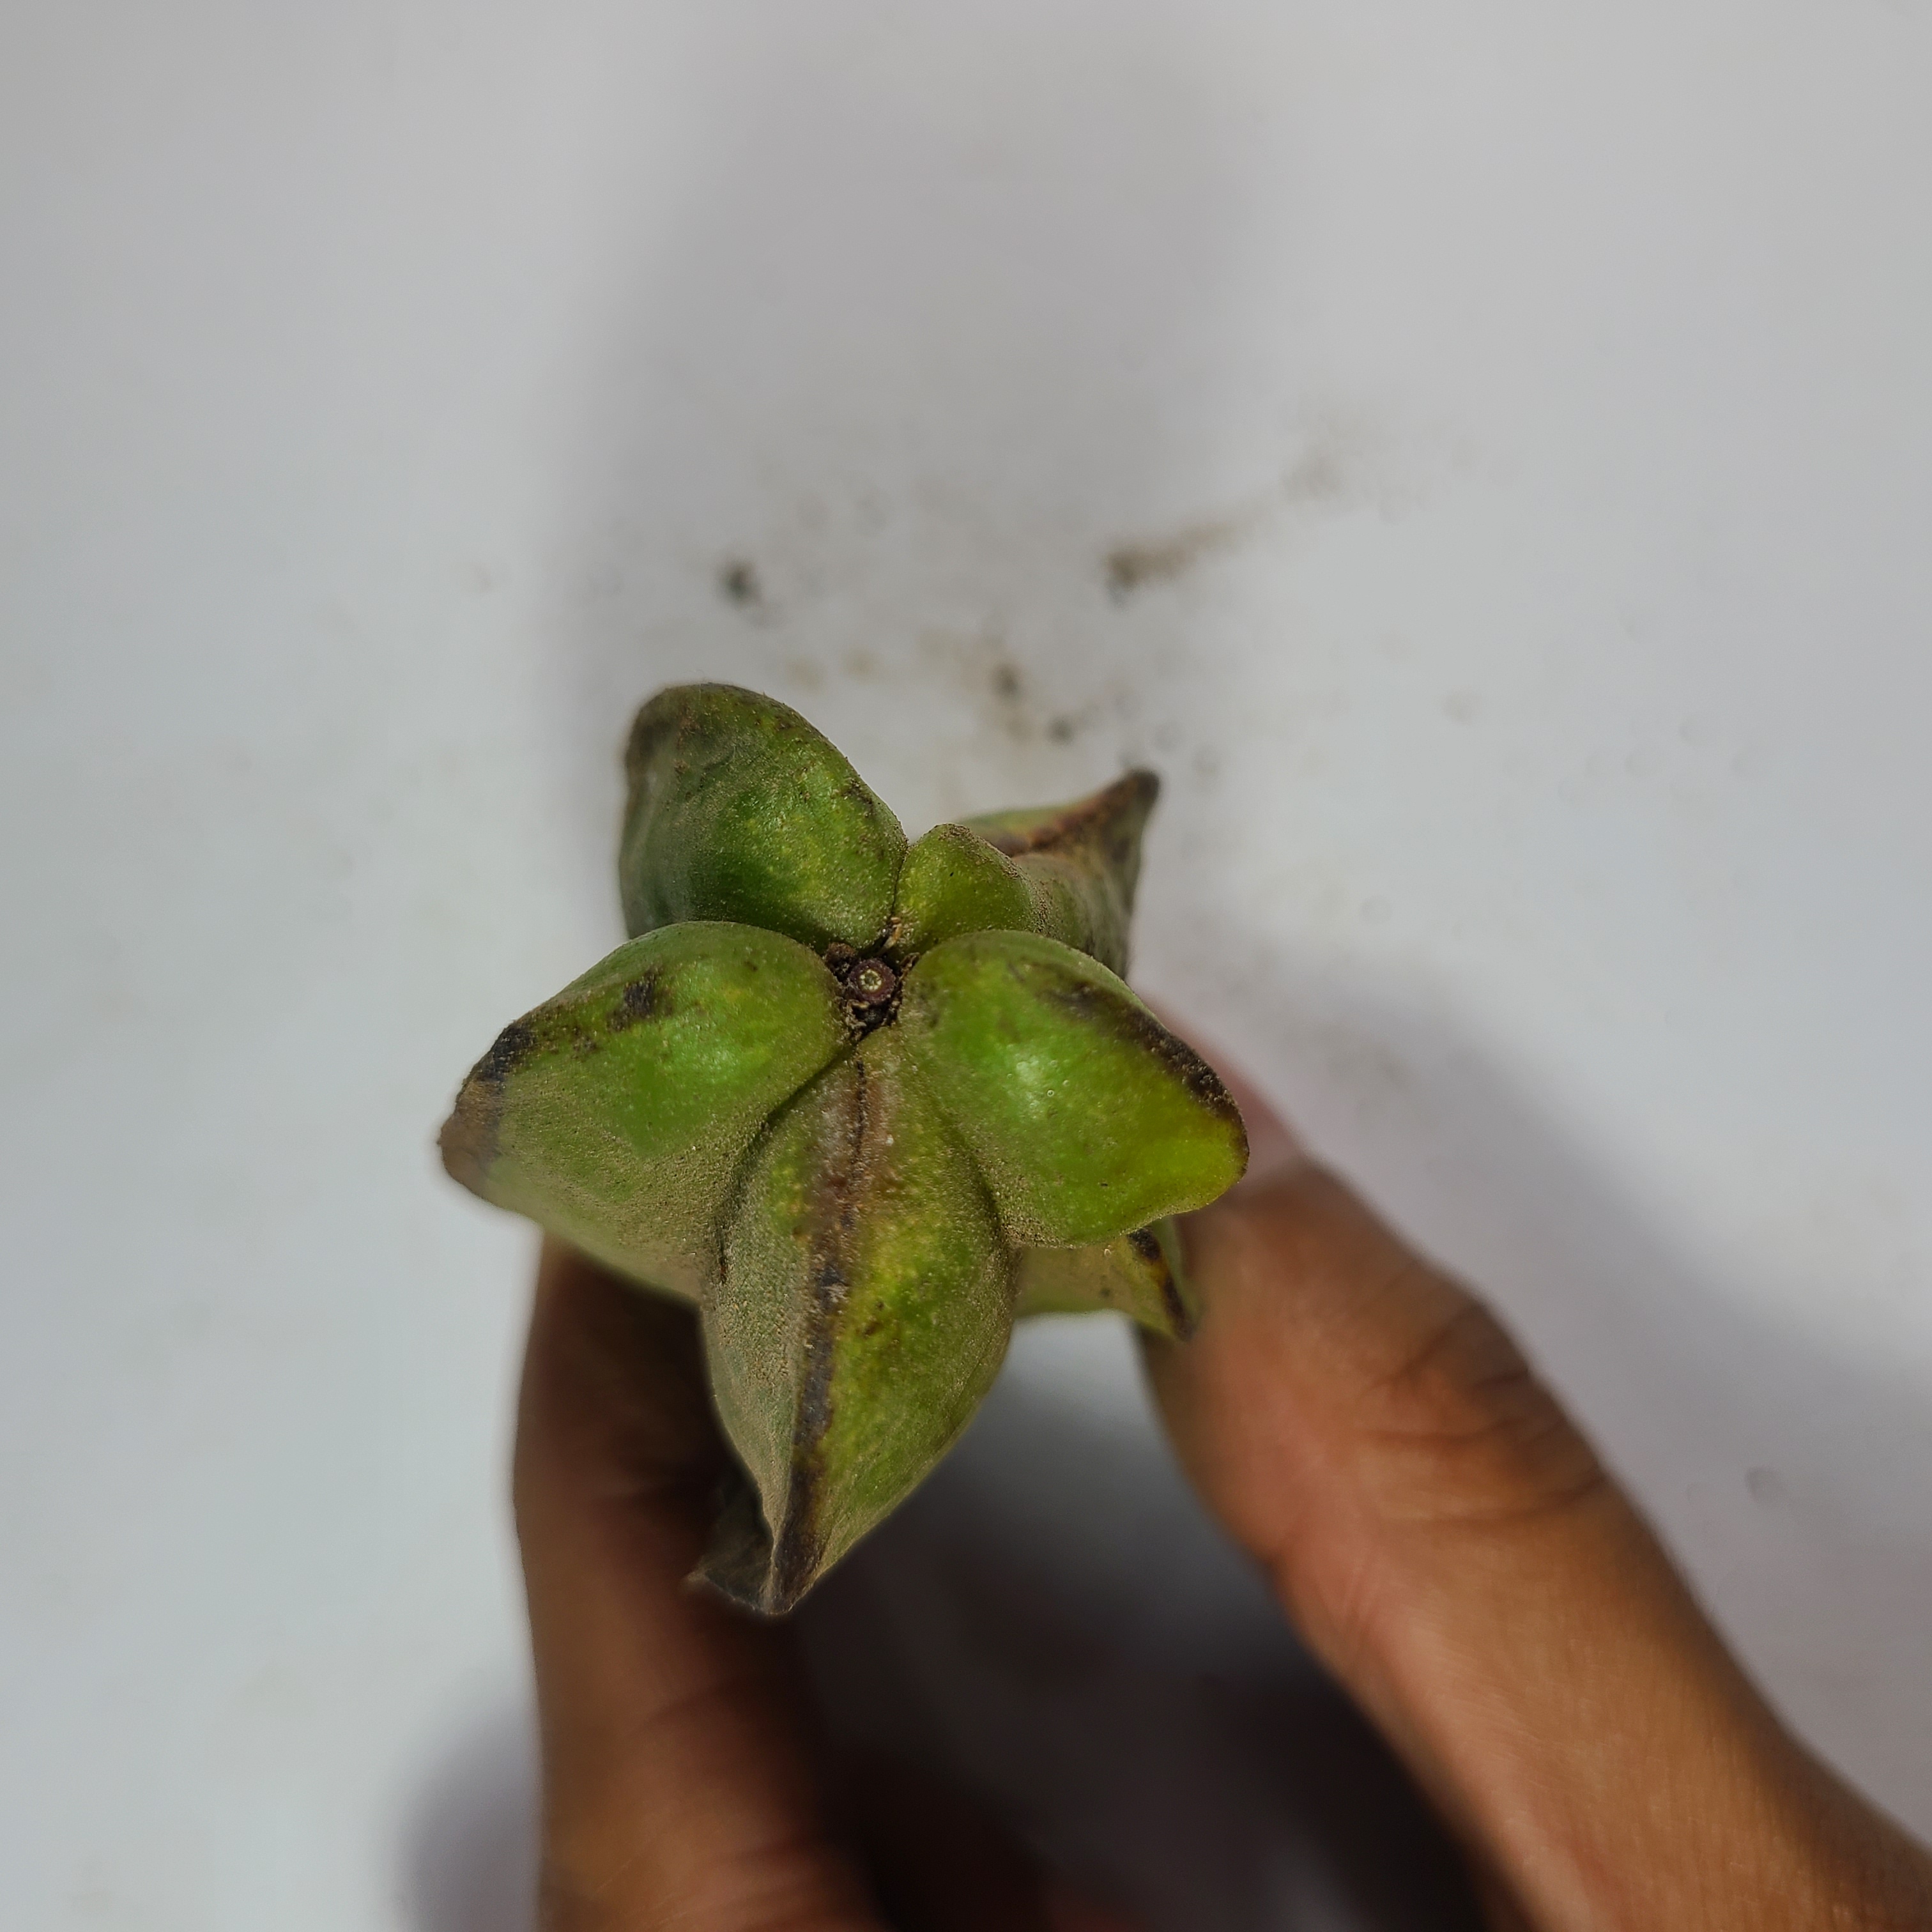
Label: Unhealthy Fruits